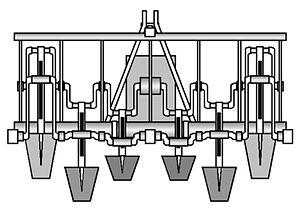
La charrue est un instrument aratoire utilisé en agriculture pour labourer les champs.